Marie-Josephte Corriveau

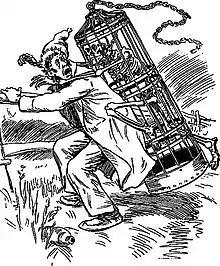
Book illustration

The post-mortem exhibition of Corriveau's remains at a busy crossroads (a practice also in use under the French regime, and reserved in England for those found guilty of the most serious crimes); the repercussions in the trial; the rumour that her father would be convicted of murdering Dodier at his daughter's instigation; and the gossip which grew up around the circumstances of the death of her first husband all stirred up the popular imagination and became legends still told today in the oral tradition — increasing the number of murdered husbands to as many as seven and likening la Corriveau to a witch.